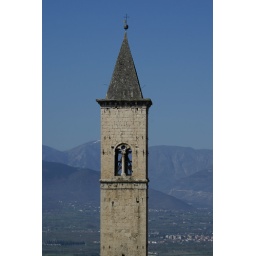
The clock tower in Pacentro